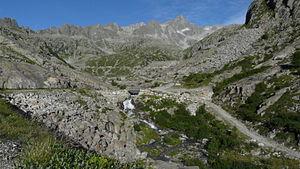
sources du sarca
Le Sarca est une rivière du nord de l'Italie dans la province autonome de Trente. Il alimente le lac de Garde dont l'exutoire ou émissaire est le Mincio. C'est un sous-affluent du Pô.